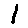
Label: 1